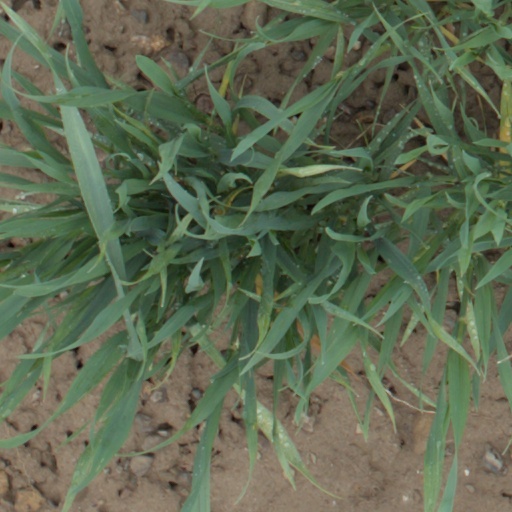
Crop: wheat